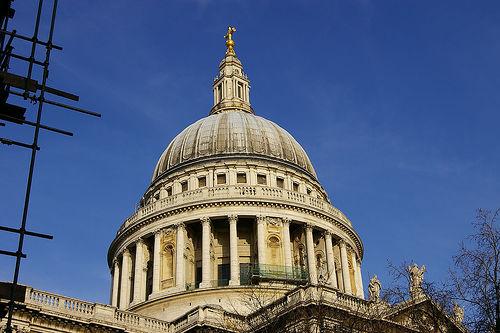
Weather: sun or clear